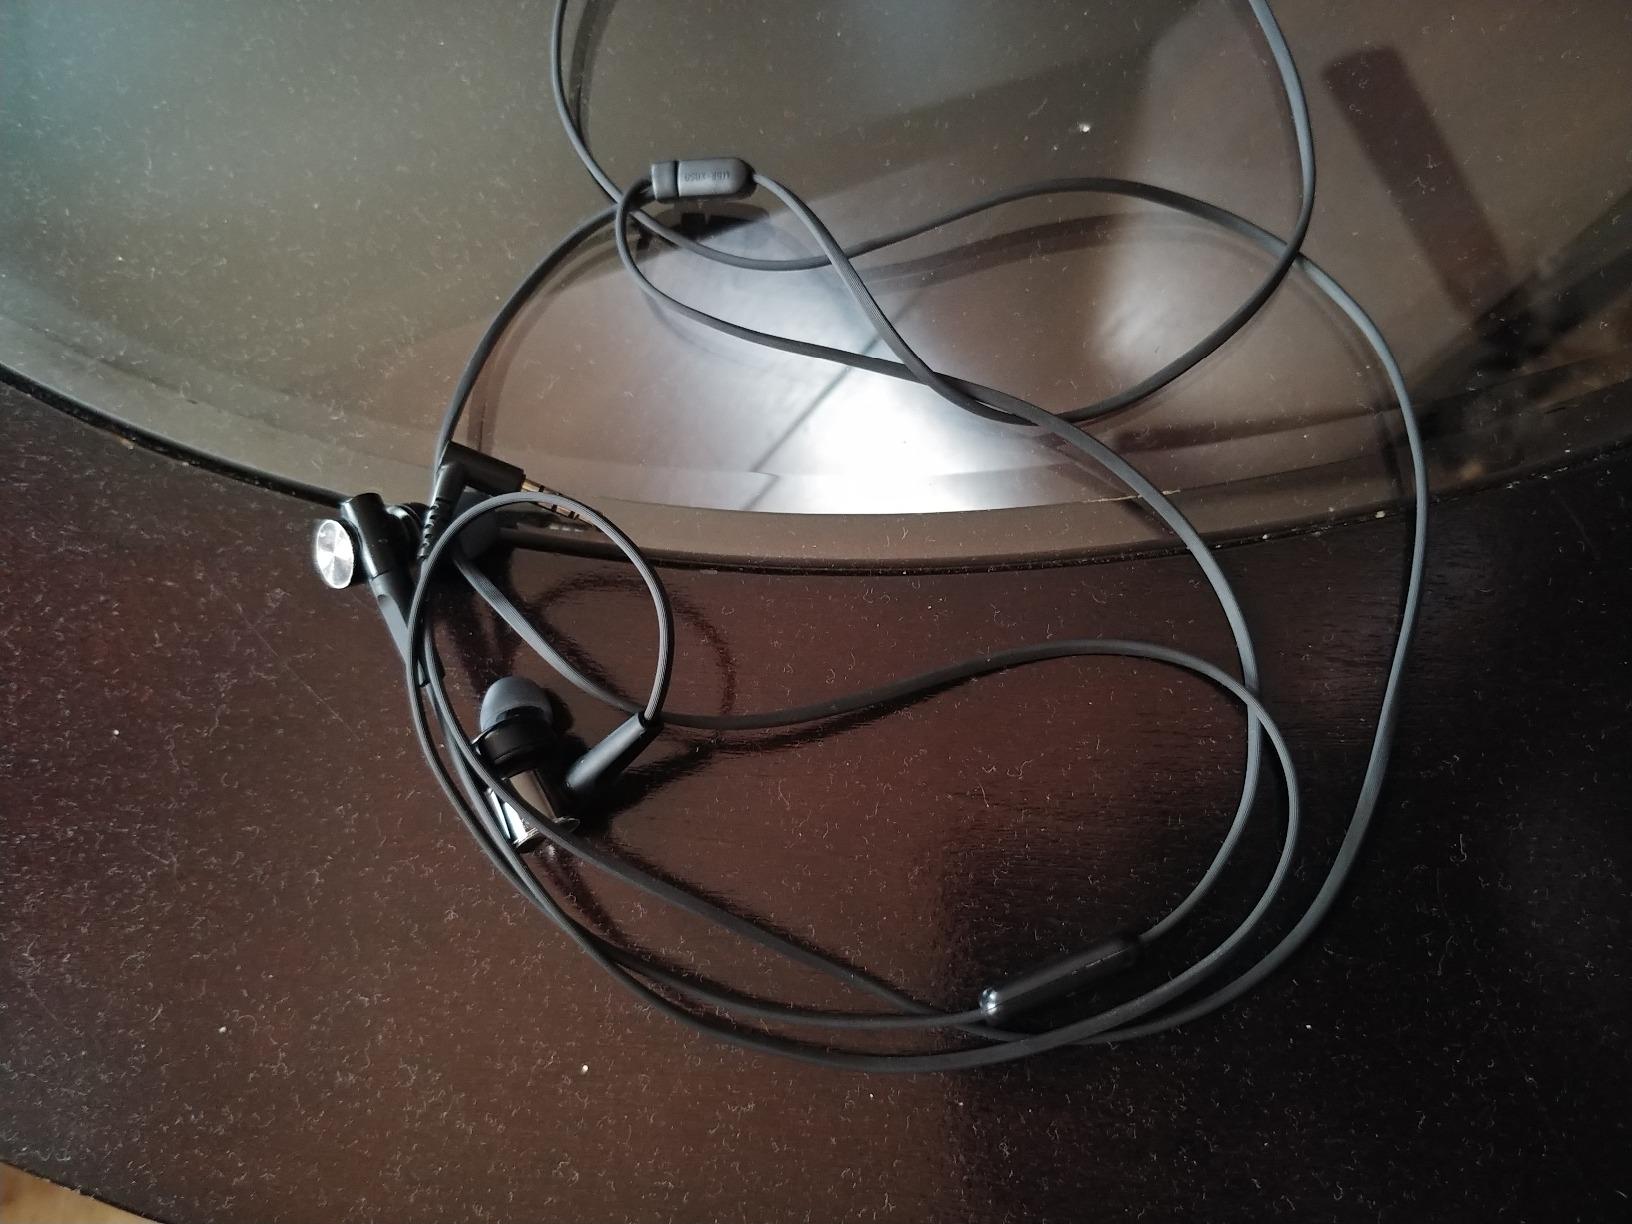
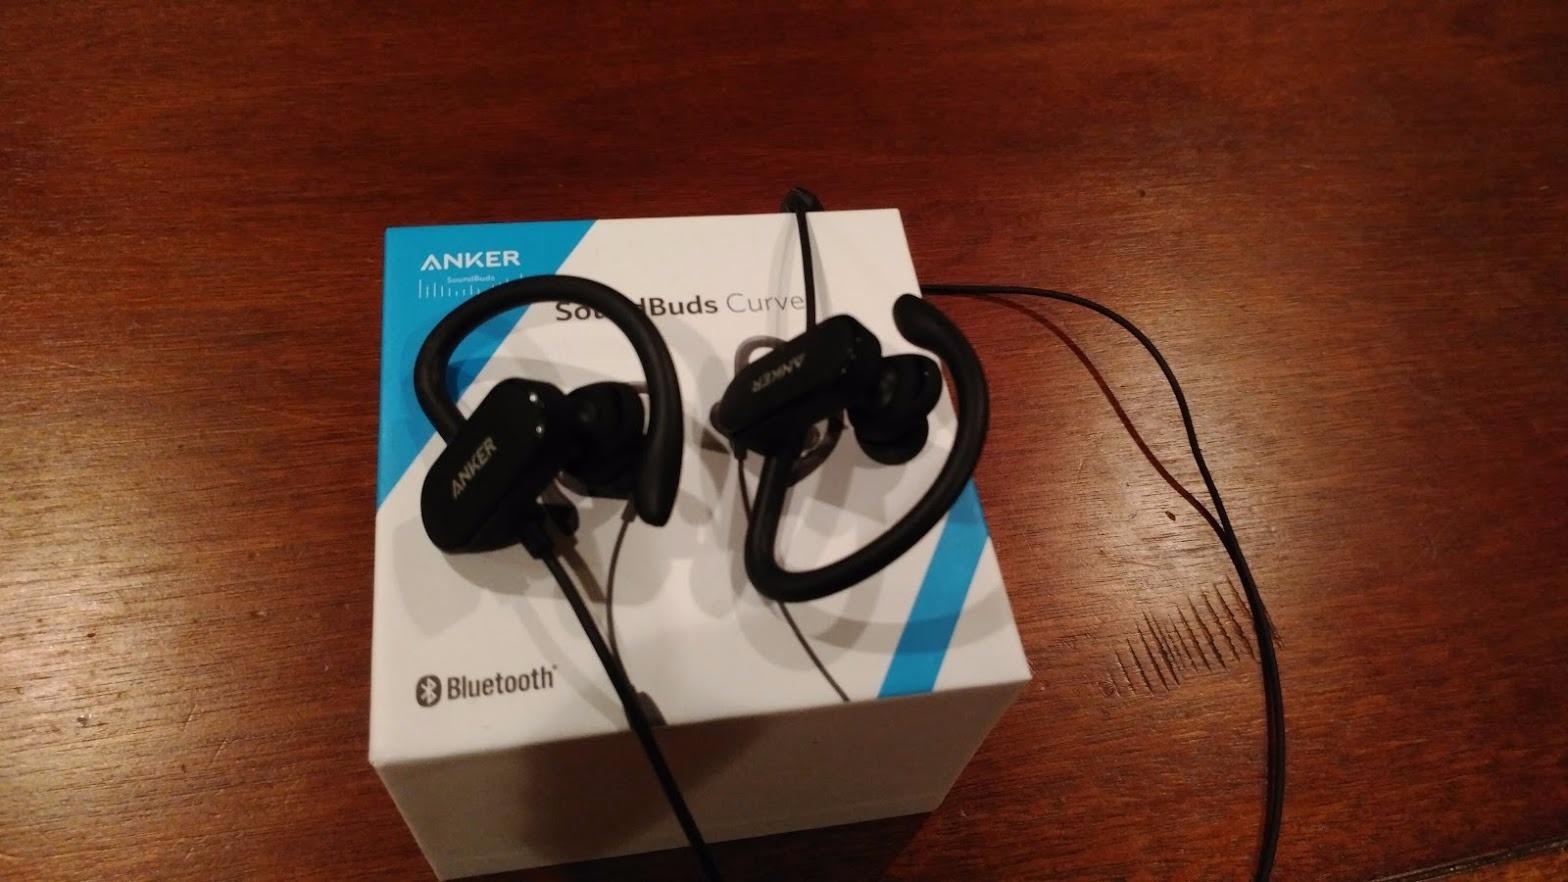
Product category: headphones
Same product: no